Moland Church (Fyresdal)

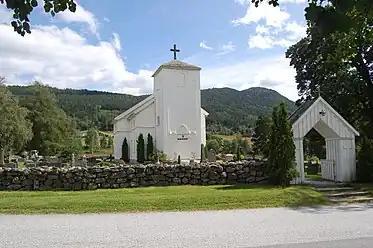
View of the church

Moland Church is a parish church of the Church of Norway in Fyresdal Municipality in Telemark county, Norway. It is located in the village of Fyresdal. It is one of the two churches for the Fyresdal parish which is part of the Øvre Telemark prosti (deanery) in the Diocese of Agder og Telemark. The white, wooden church was built in a cruciform design in 1843 using plans drawn up by the architect Anders Thorsen Syrtveit who based the design off standard church plans made by Hans Linstow. The church seats about 200 people.